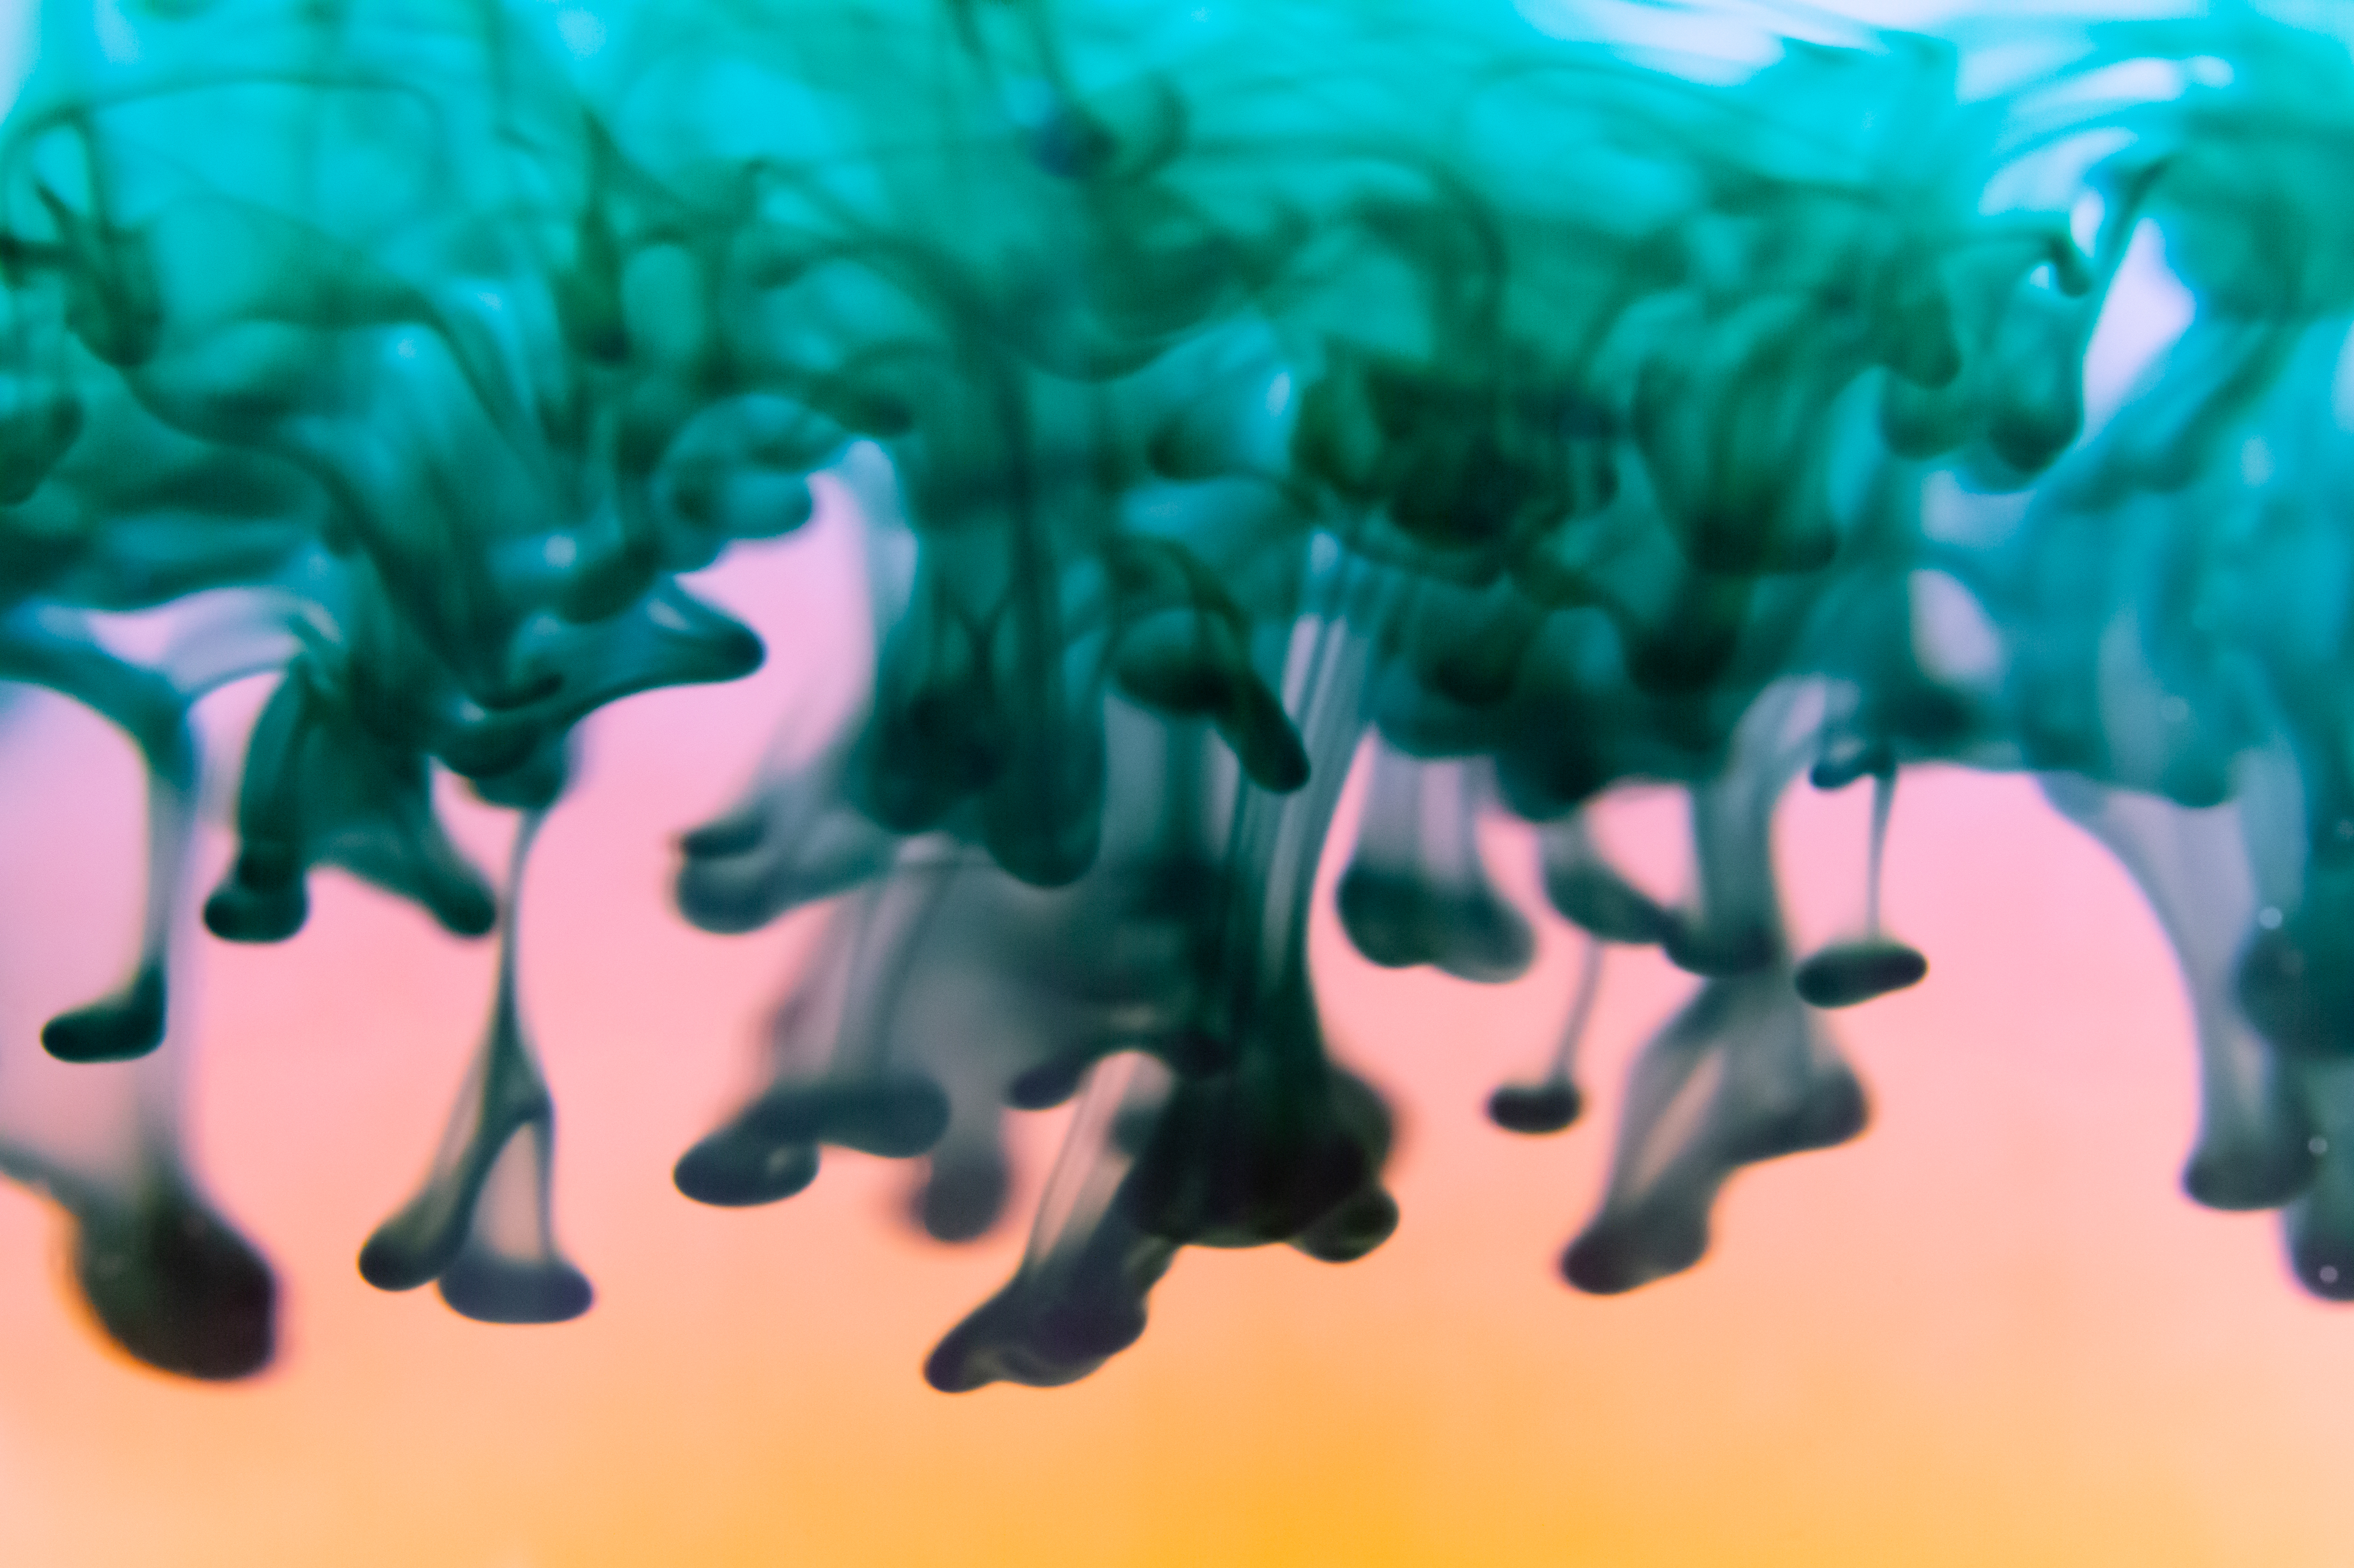
green, blue, turquoise, organism, illustration, ink, art